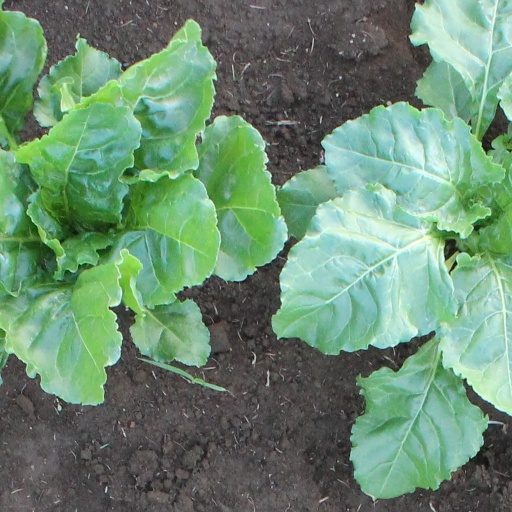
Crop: sugar beet